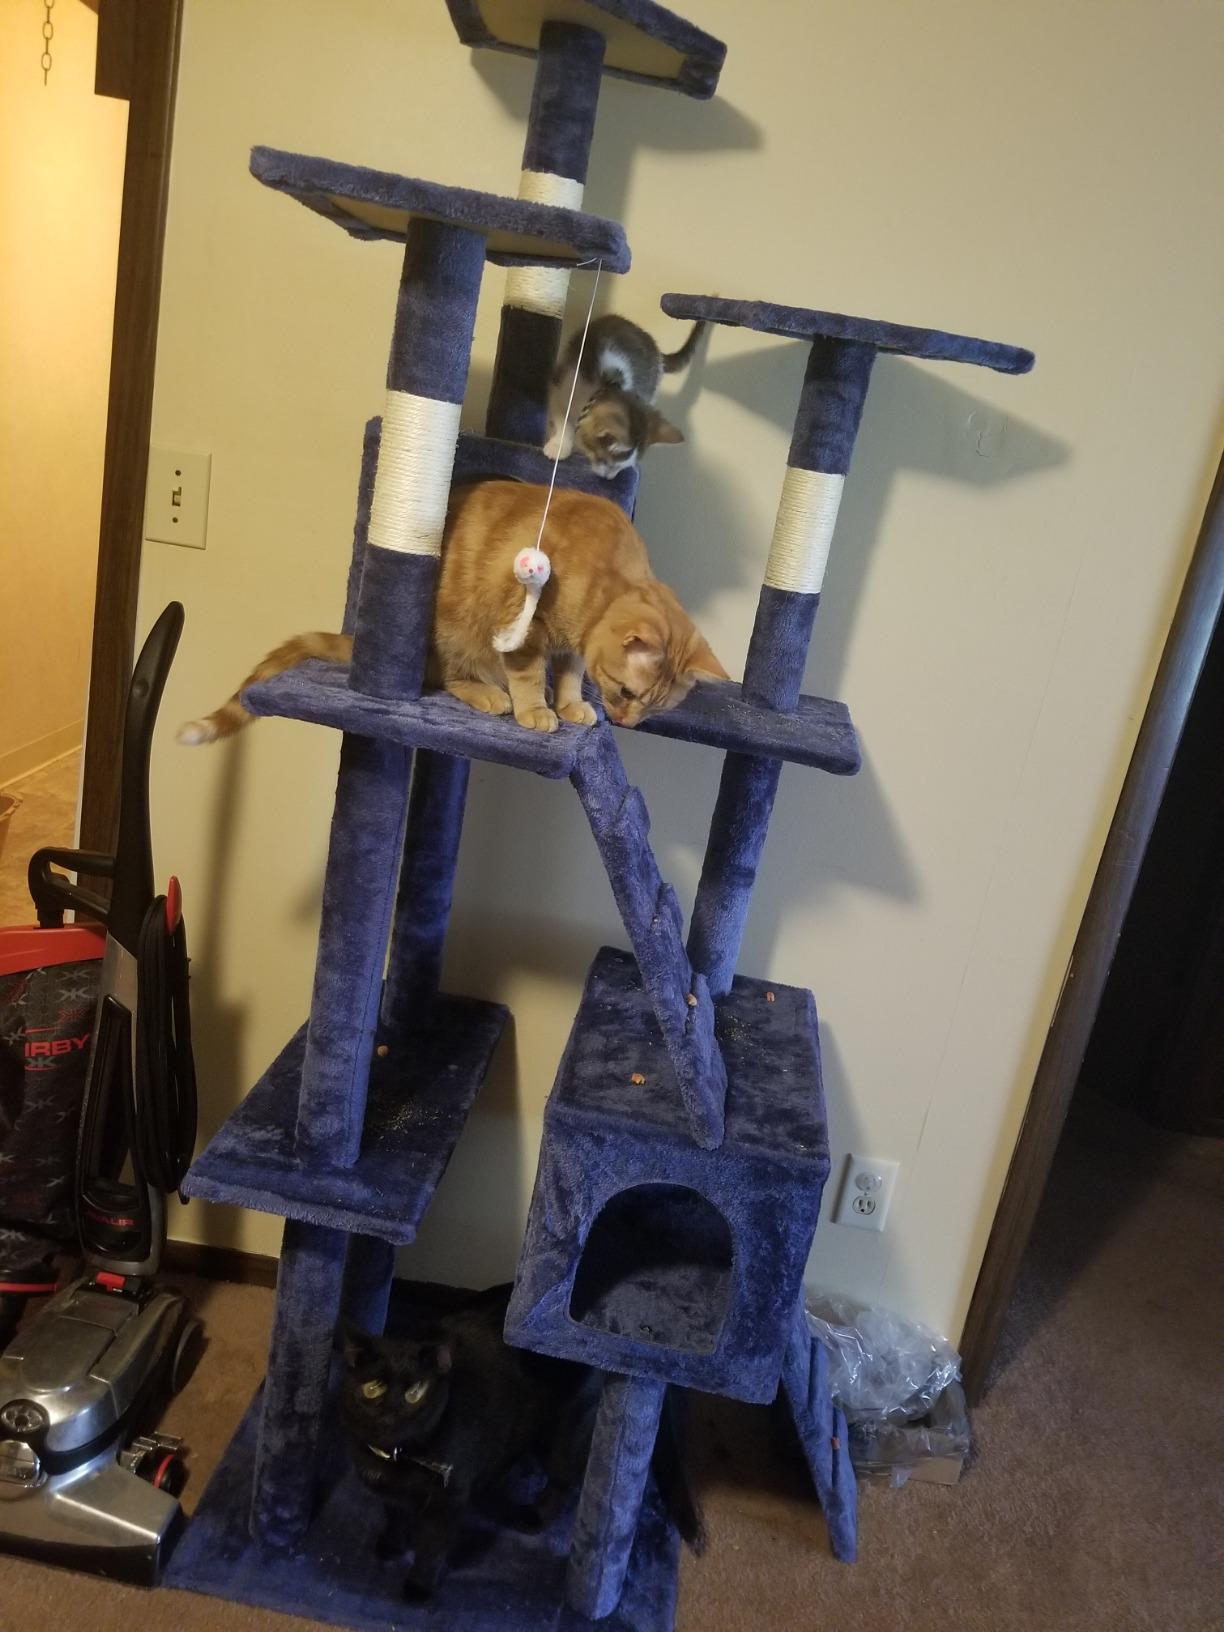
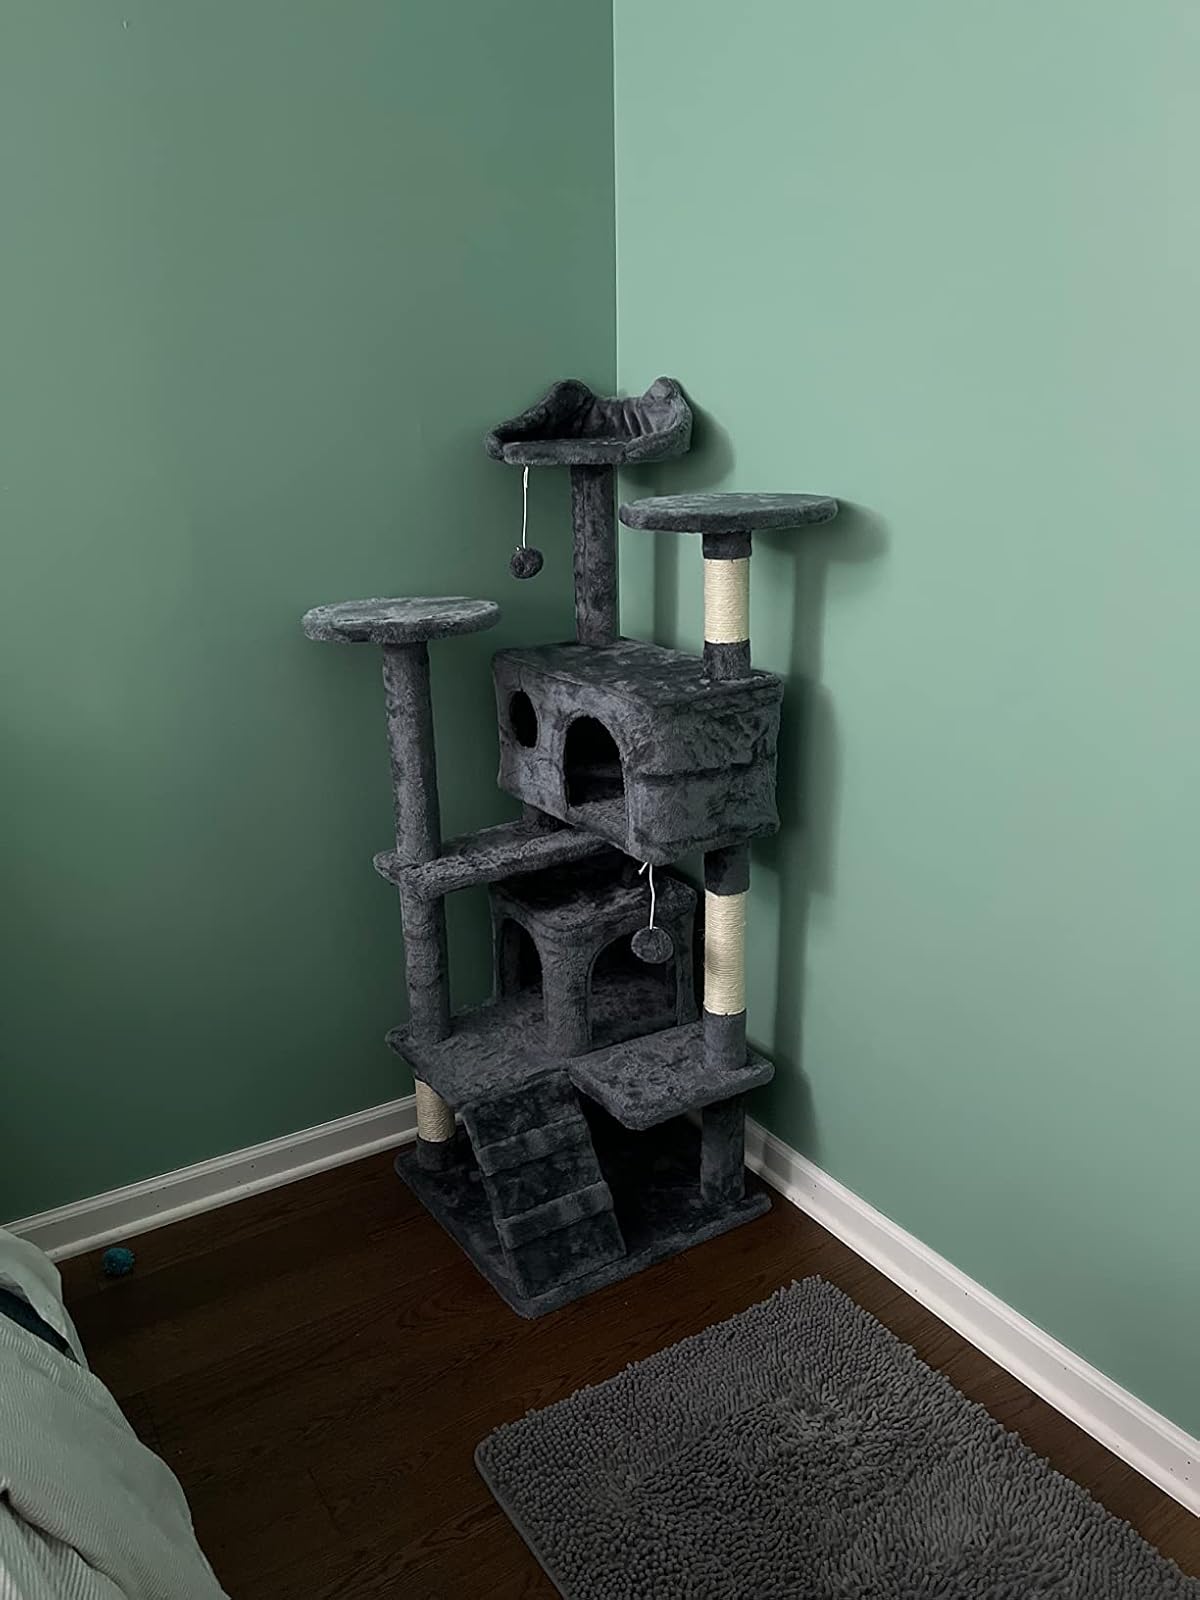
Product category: items_cat tree
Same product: no